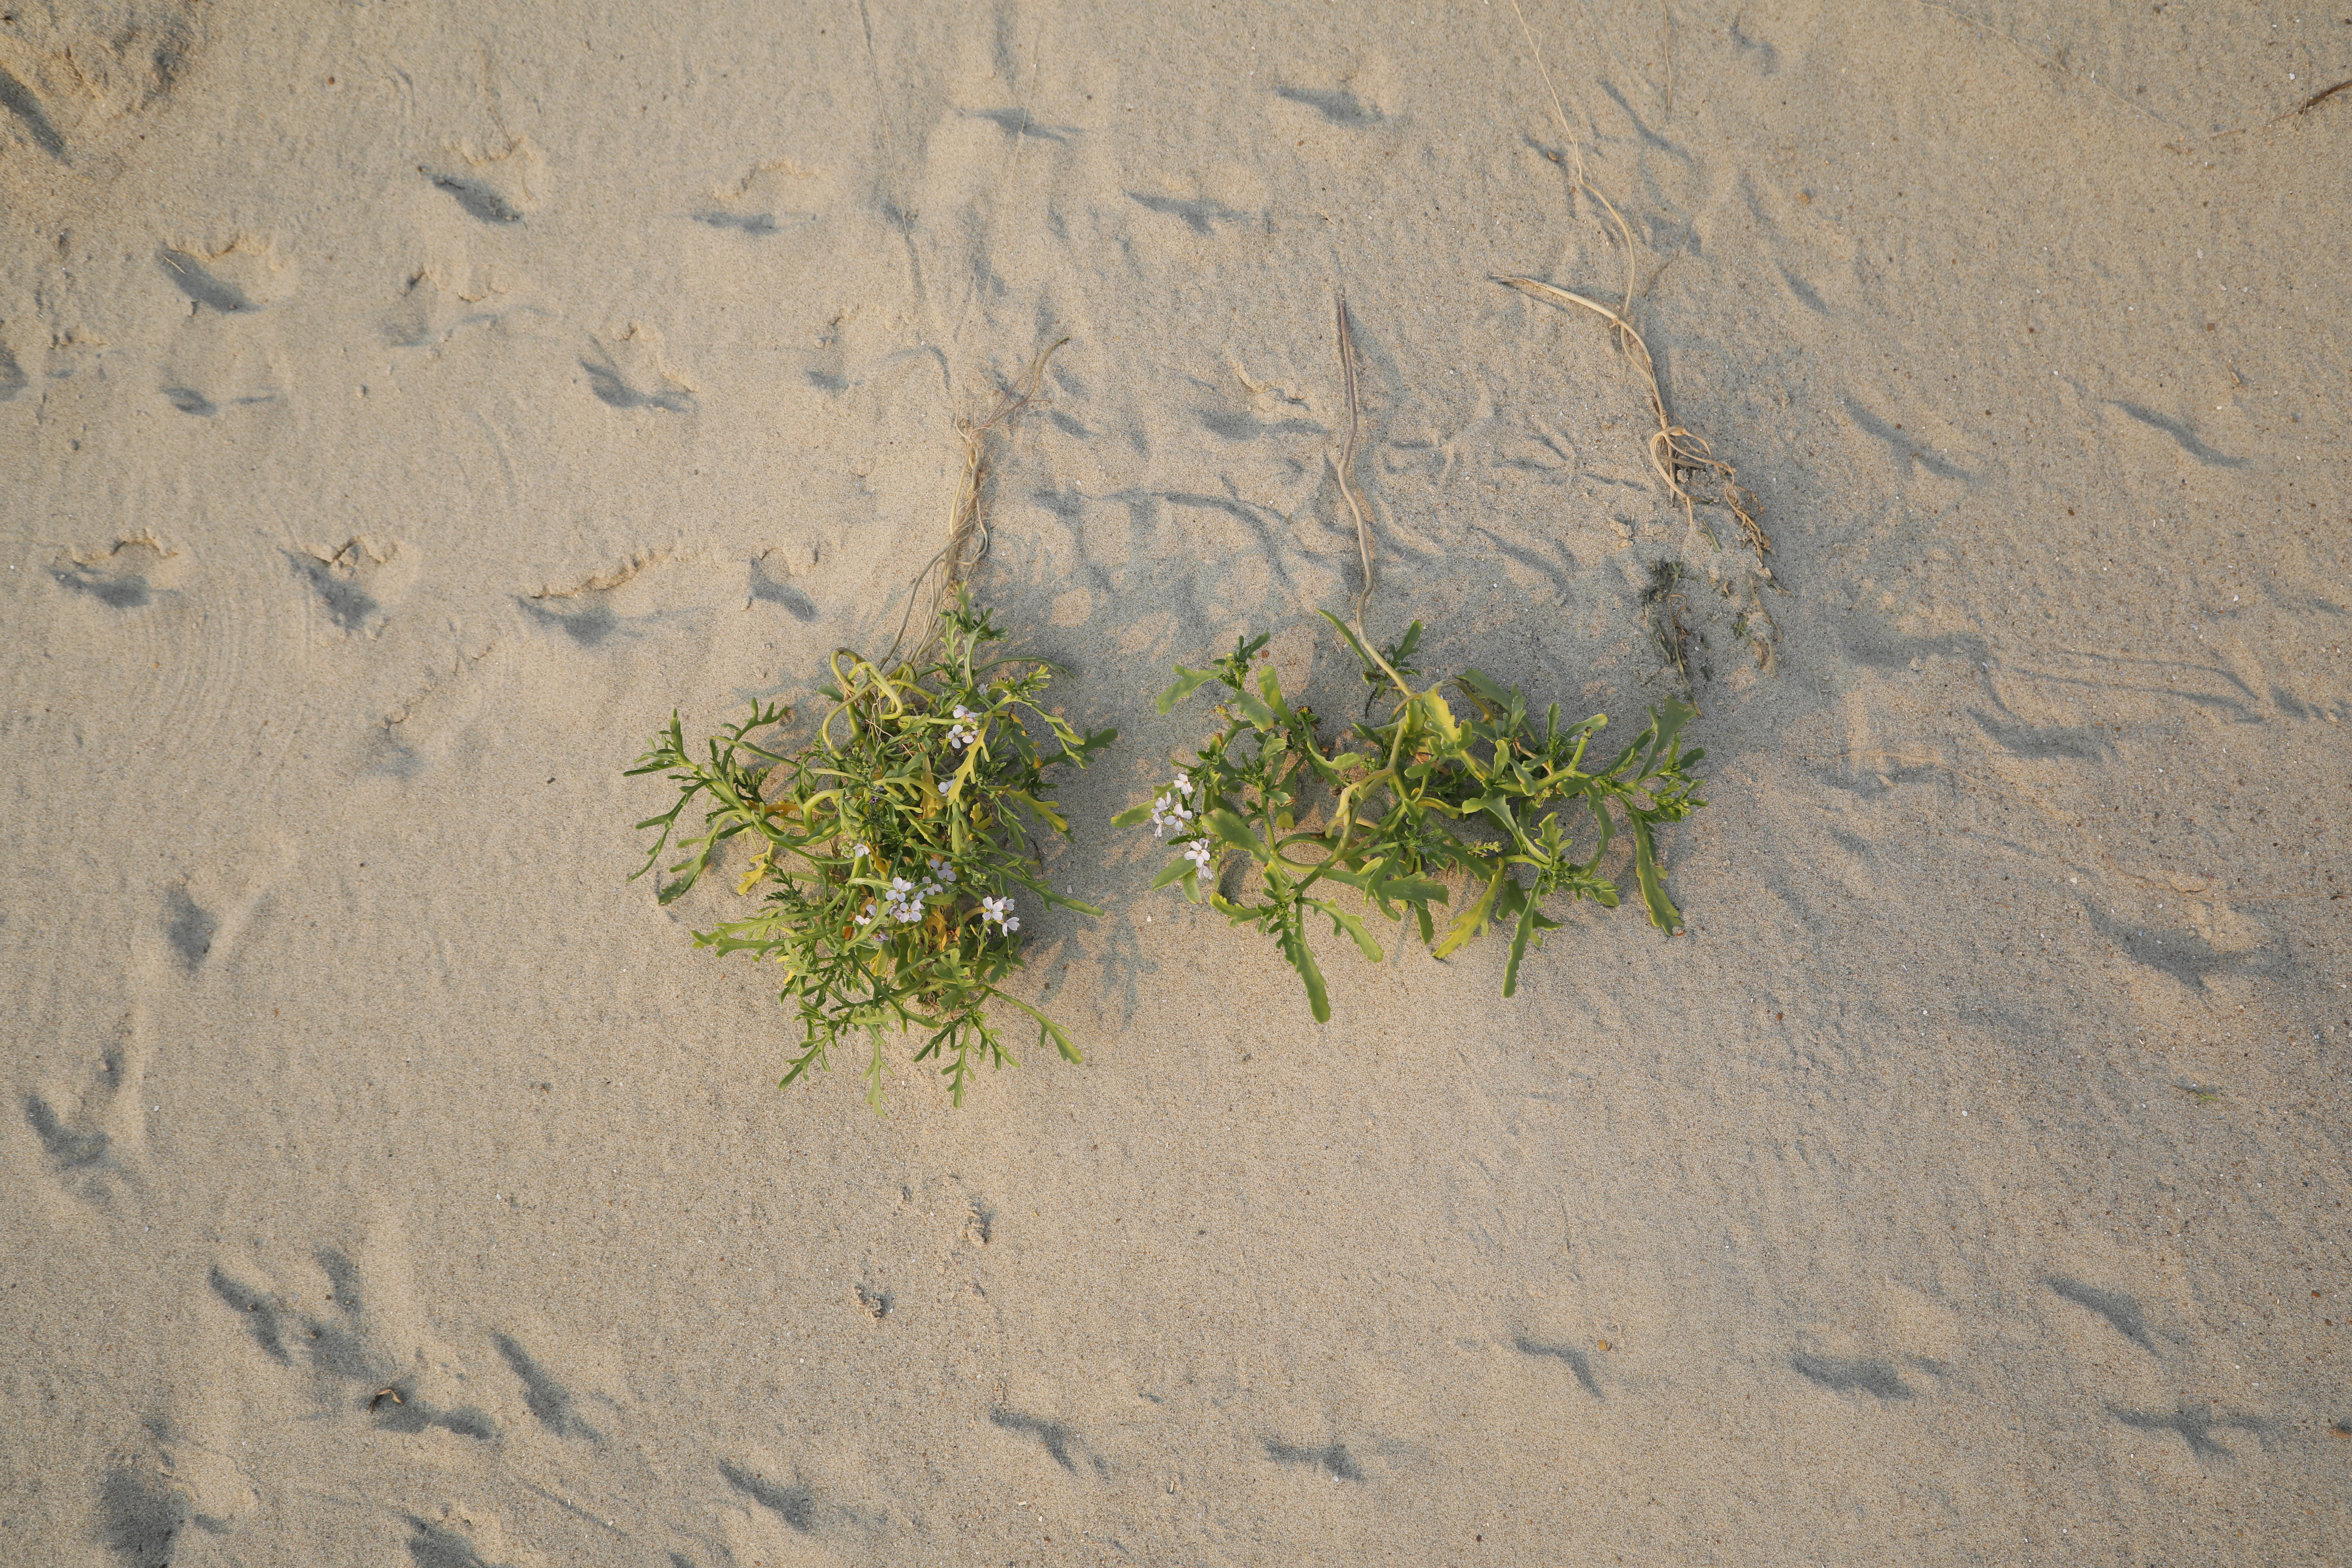
Plant species: Cakile maritima